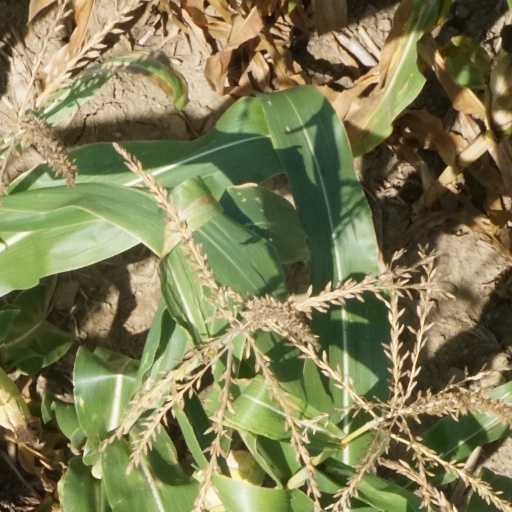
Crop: maize; corn